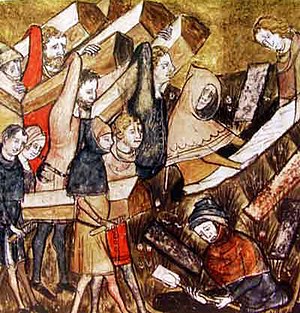
Pest
Folk begraver ofre for den sorte død. "The Chronicles of Gilles Li Muisis" (1272-1352). Bibliothèque royale de Belgique, MS 13076-77, f. 24v.
Pest er en infektionssygdom forårsaget af en bakterie ved navn Yersinia pestis, men ordet har dog også været brugt mere generelt om epidemier med stor dødelighed.Yersinia-pest kan manifestere sig som byldepest og lungepest.